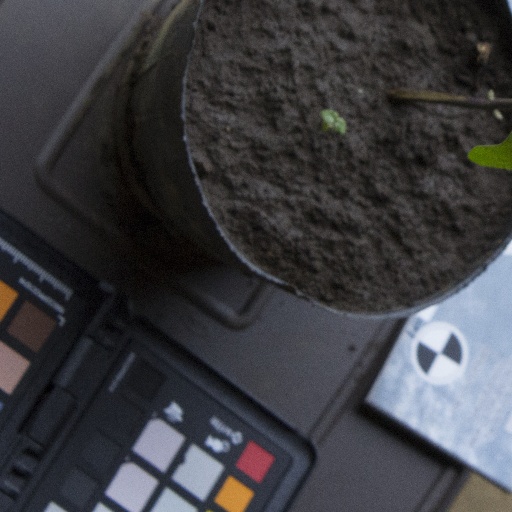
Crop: soybean